We Summon the Darkness

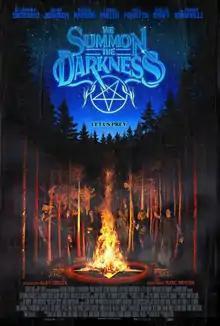
Official release poster

We Summon the Darkness is a 2019 American horror thriller film directed by Marc Meyers and written by Alan Trezza. The film stars Alexandra Daddario, Keean Johnson, Maddie Hasson, Amy Forsyth, Logan Miller, Austin Swift, and Johnny Knoxville.